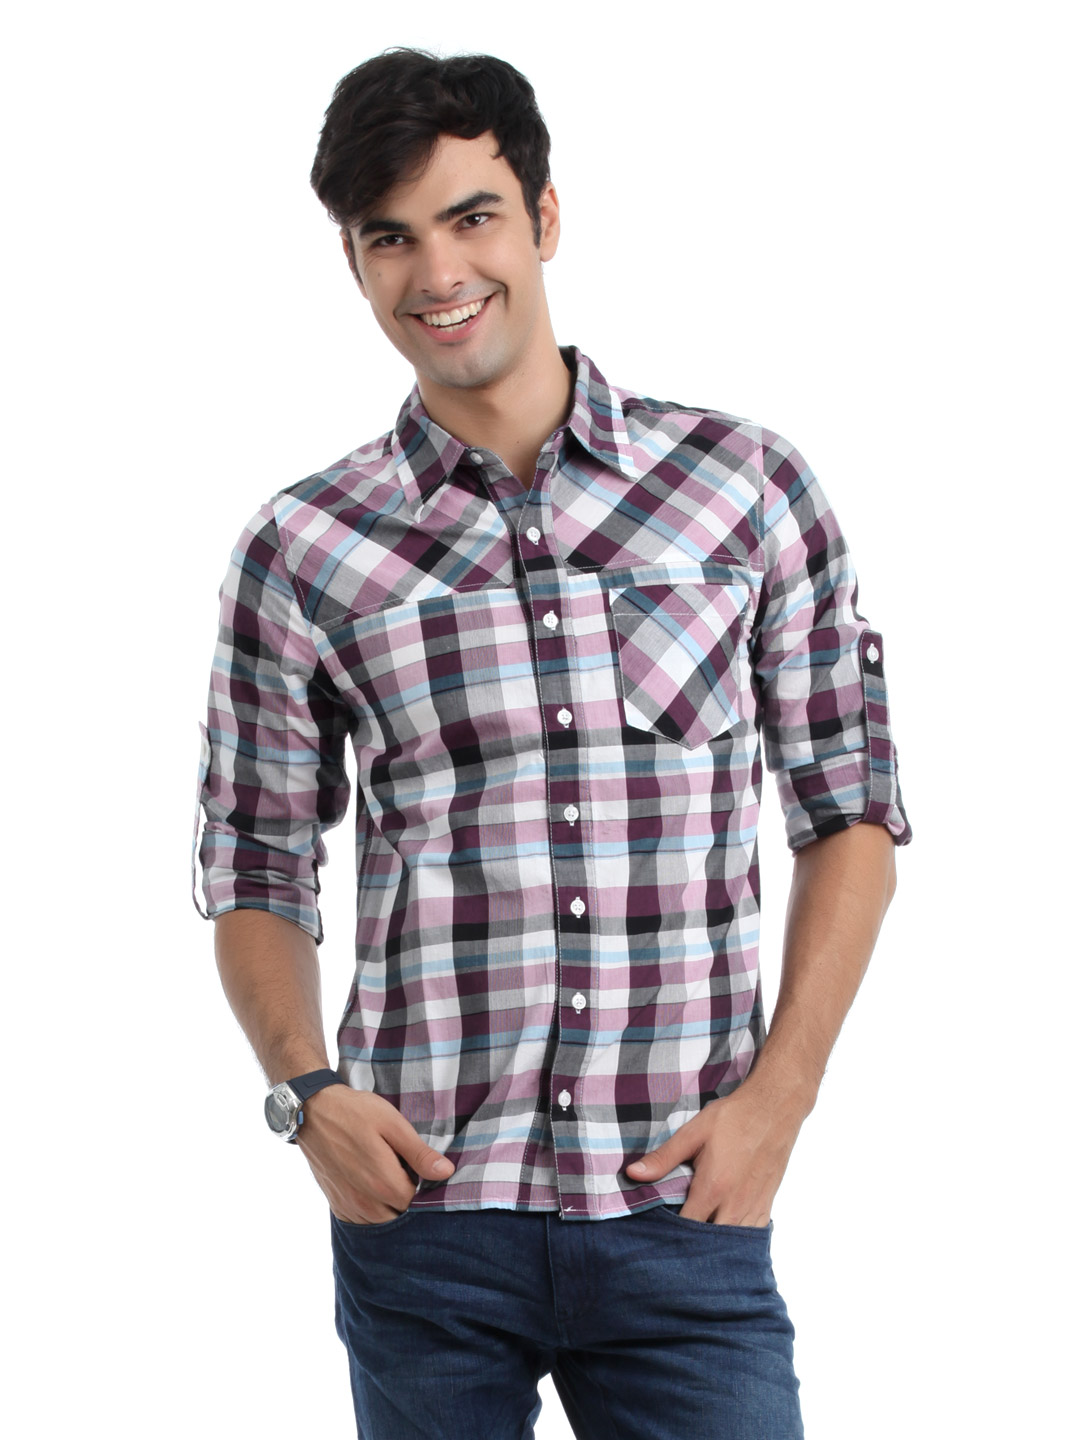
ADIDAS Men Purple & Black Check Shirt
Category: Apparel / Topwear / Shirts
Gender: Men
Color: Purple
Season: Summer 2012
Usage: Casual